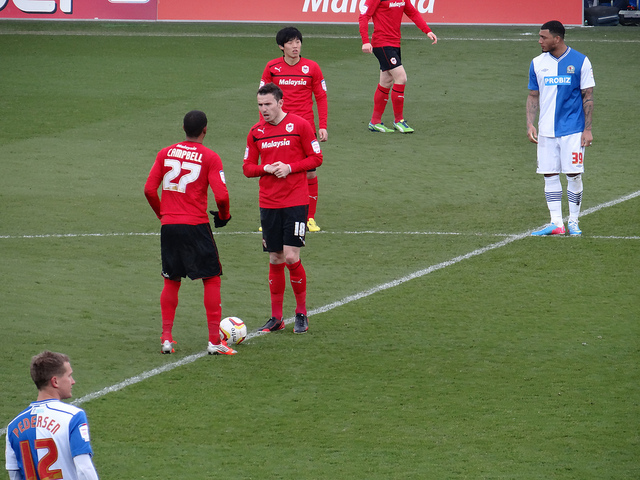
các cầu thủ bóng đá nam của hai đội đang thi đấu trên sân